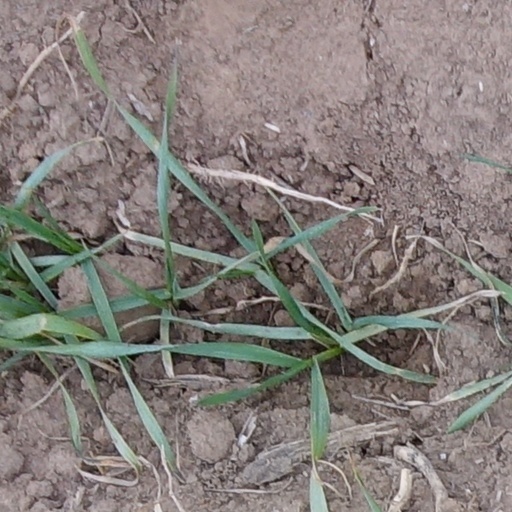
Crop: wheat